John Sartorius

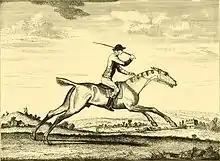
Looby at full stretch, 1735 (wood engraving by F. Babbage after Sartorius)

John Sartorius (1700? – 1780?) was an Anglo-German animal painter, the first of four generations of the celebrated Sartorius family of artists. He should not be confused with his great-grandson John Francis Sartorius.